Coriaria arborea

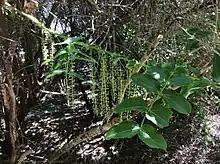
"Coriaria arborea" has pairs of leaves and long flower spikes

"Coriaria arborea" is a large shrub that grows pairs of long, glossy leaves on branches, which measure between long. It has flowers that droop from spikes of up to in length, with black-coloured fruits. The flower petals are wine-coloured.